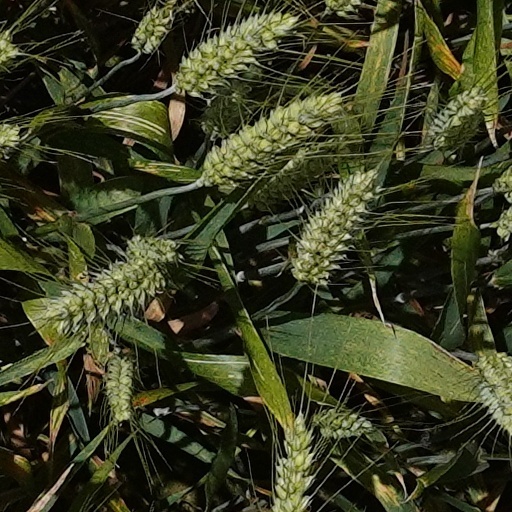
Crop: wheat